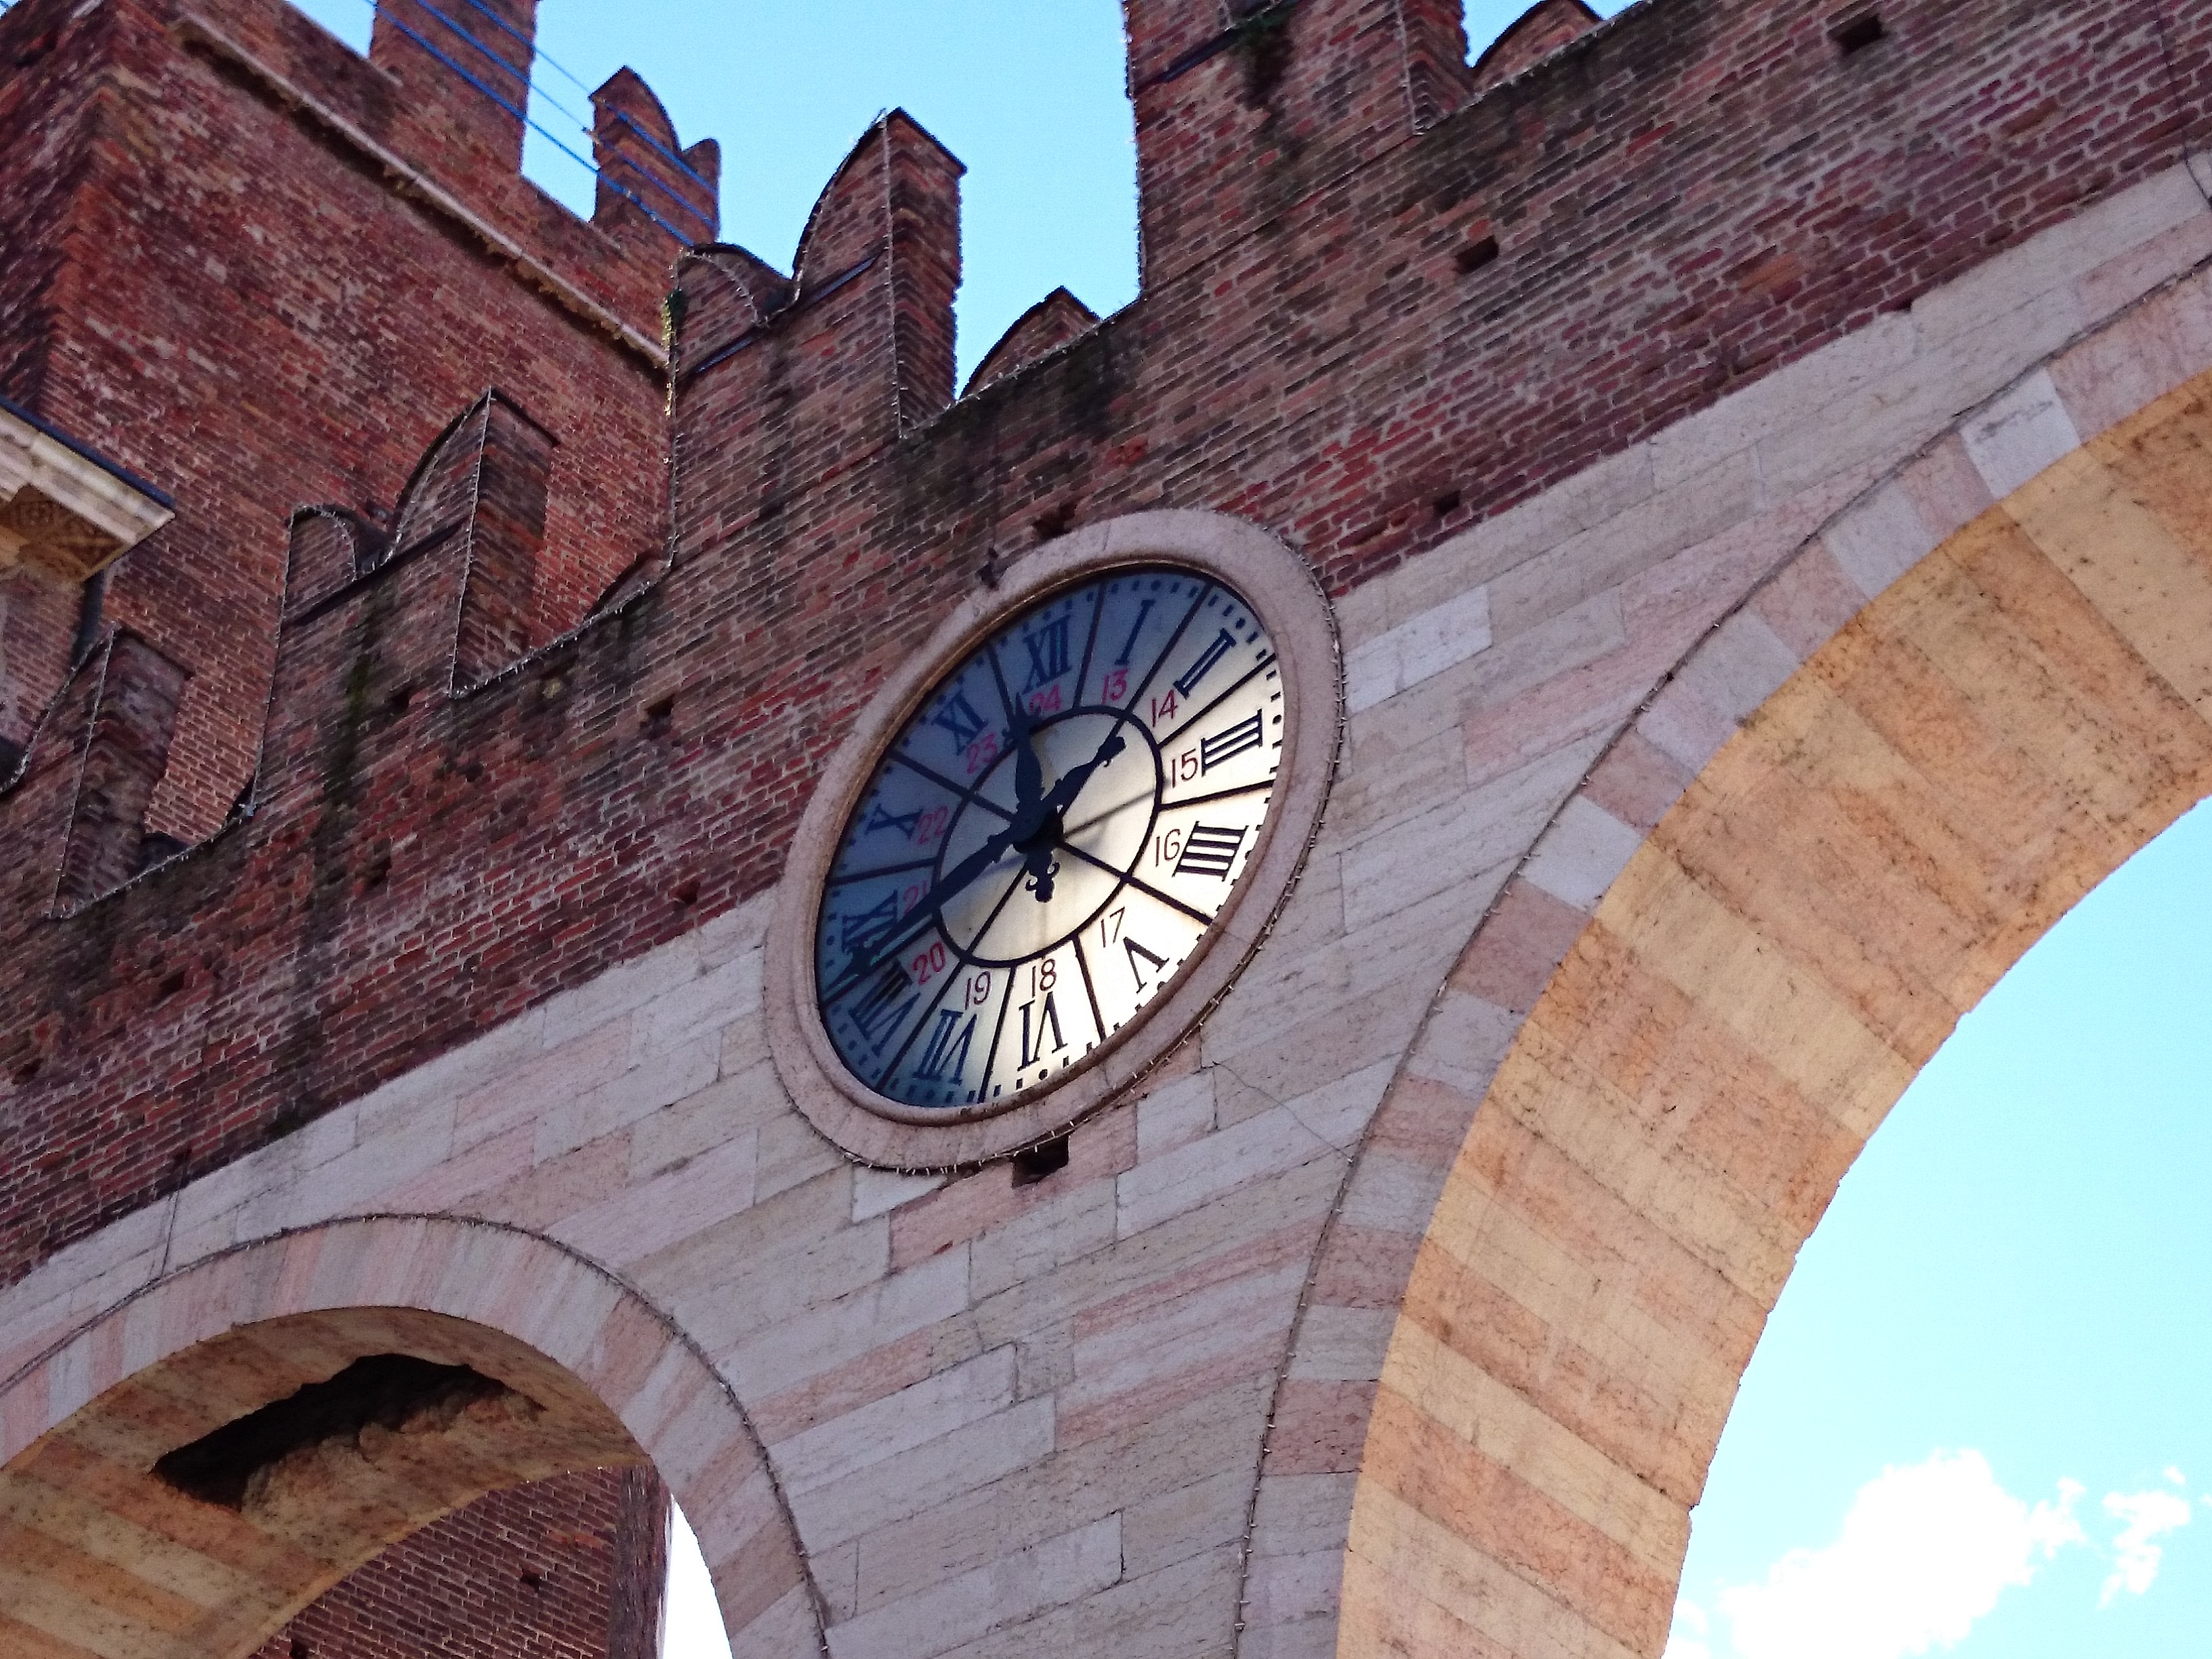
architecture, clock, building, arch, italy, facade, church, old building, old town, roman, verona, historically, impression, roman numbers